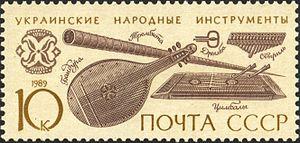
La musique ukrainienne est pour des raisons évidentes fortement liée à celle de la Russie voisine qui faisait en outre partie avec l'Ukraine de l'U.R.S.S.. Les Ukrainiens forment 80 % de la population de l'Ukraine, parmi eux, de nombreux subgroupes ethniques ou non ou celles de pays voisins ou de migrants. Il y a en outre une très grande diaspora ukrainienne dans les pays limitrophes et dans le nouveau monde.